The Jeff Dunham Show

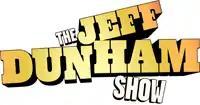
The series intertitle.

The Jeff Dunham Show is an American sketch comedy television series starring comedian Jeff Dunham, that aired on the American cable television network Comedy Central. It premiered on October 22, 2009, and featured Dunham interacting with the characters that he uses in his ventriloquism act, such as Walter, Achmed the Dead Terrorist, Peanut, Bubba J, José Jalapeño on a Stick, and Sweet Daddy Dee. The series' final episode aired on December 10, 2009.